Zineth

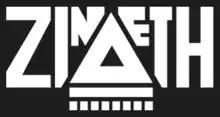

Zineth is a 3D skating freeware video game by independent developer Arcane Kids released for Microsoft Windows and Mac in 2012.